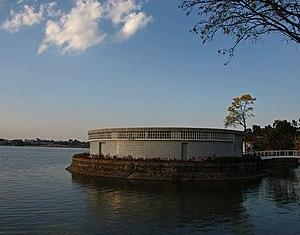
Cet article recense les sites inscrits au patrimoine mondial au Brésil.